Rhodesia Television

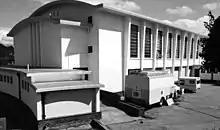
Showing the OB Van in Umtali in the livery of RBC TV

The Salisbury crew also took their studio cameras out on outside broadcasts from time to time. Unique to Salisbury Studios, was an Isuzu panel truck that had been converted as a mobile control vehicle for sound, vision and engineering. The annual Opening of Parliament was always covered along with important international games of rugby or cricket, the ballroom-dancing championships and the annual Trade Fair held in Bulawayo.